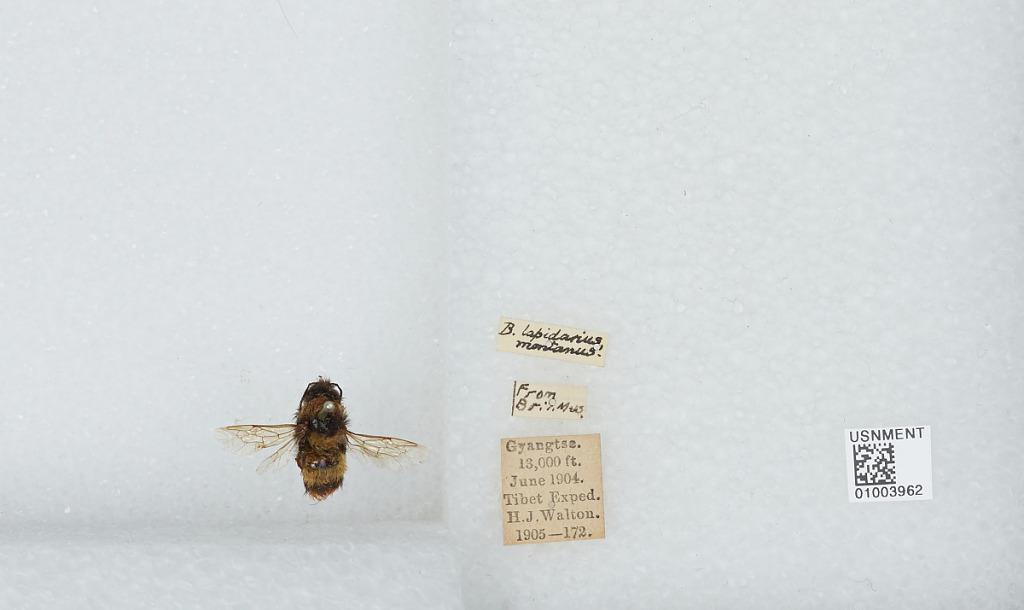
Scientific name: Bombus (Melanobombus) keriensis Morawitz
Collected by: H. Walton
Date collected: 1904-6-
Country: China
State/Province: Tibet Autonomous Region
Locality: Gyangtse